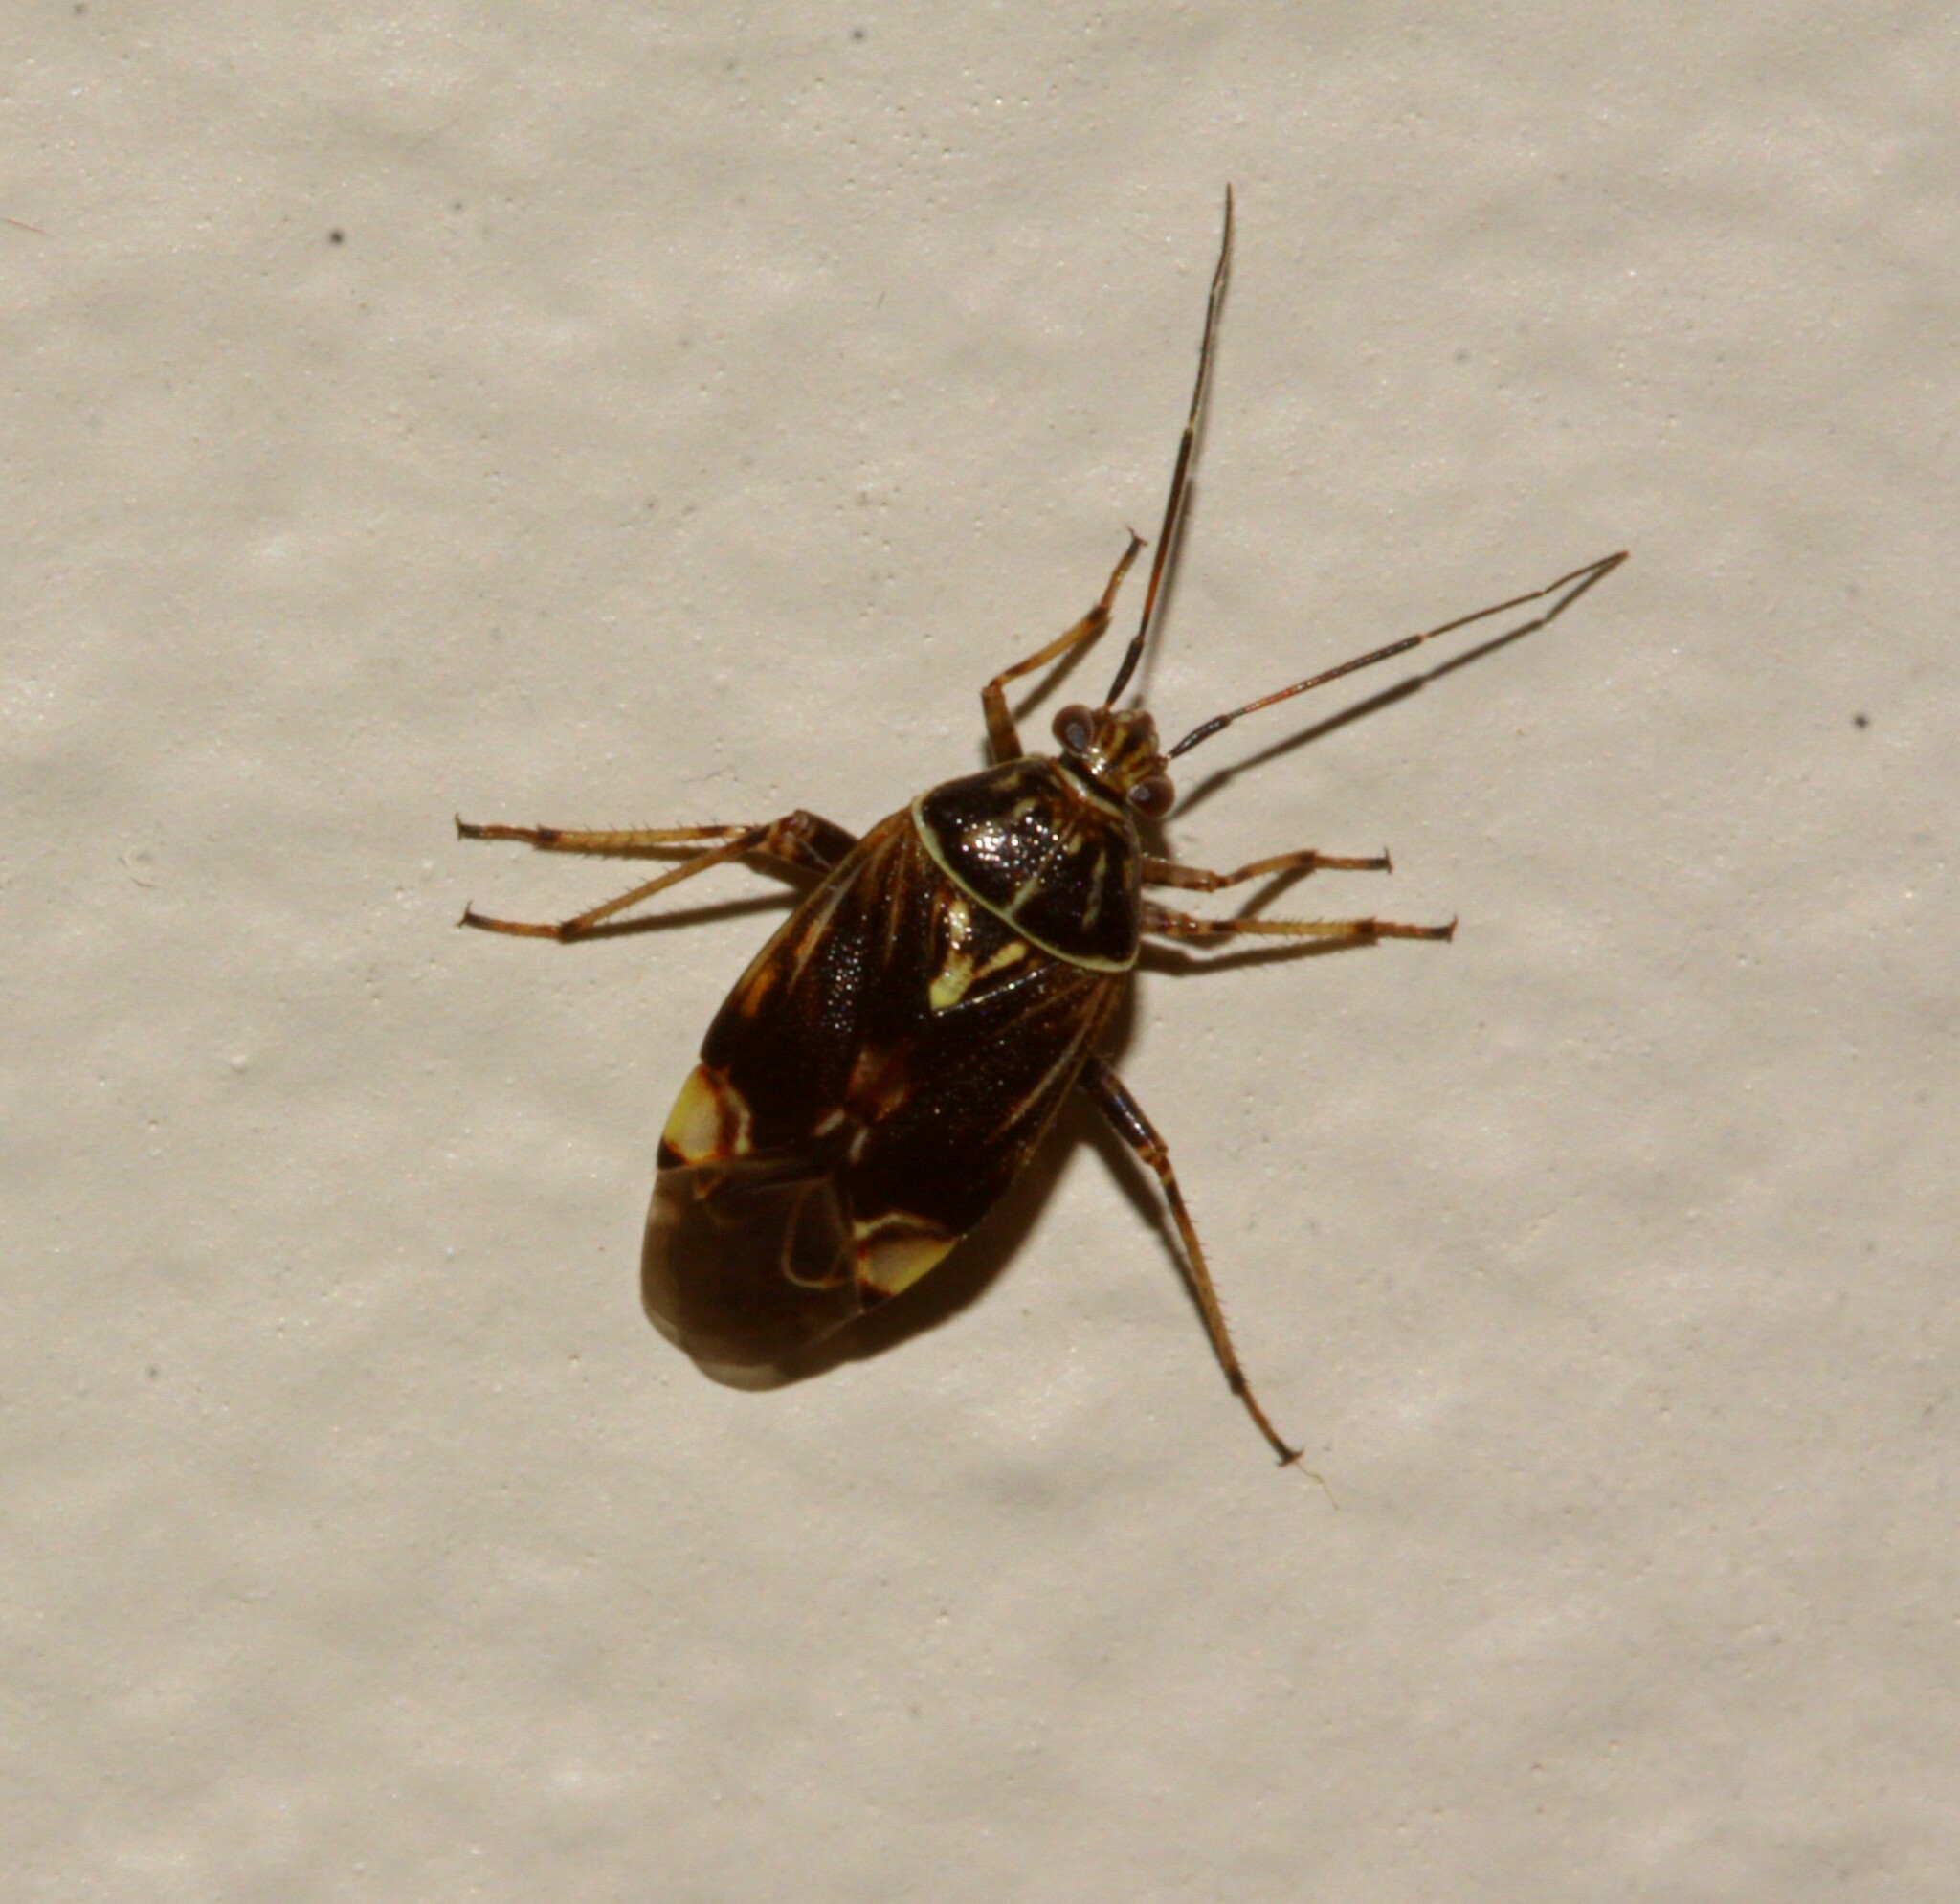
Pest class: lygus_bug